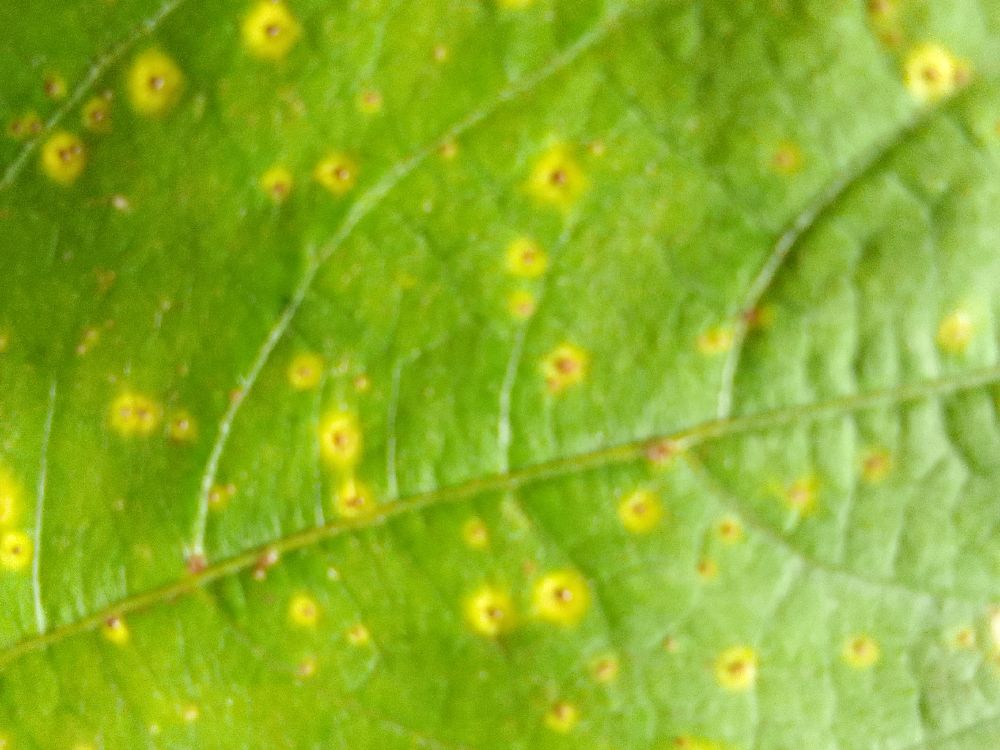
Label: rust